Number One Fan (film)

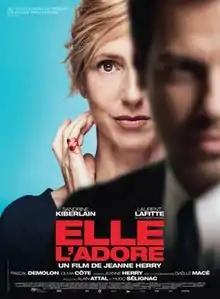
Film poster

Number One Fan is a 2014 French comedy-drama film written and directed by Jeanne Herry and starring Sandrine Kiberlain and Laurent Lafitte.